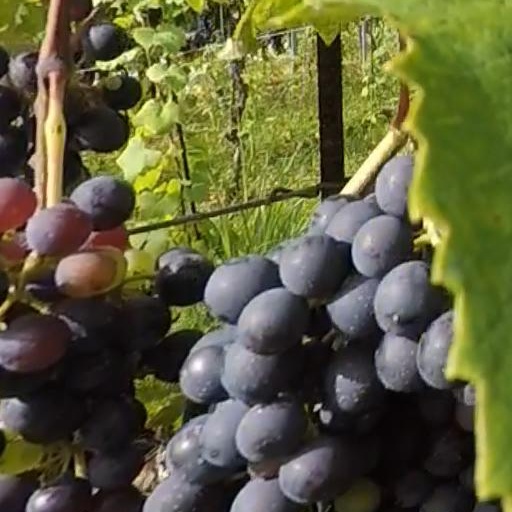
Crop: grape